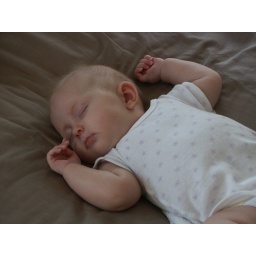
sleeping in our bed again